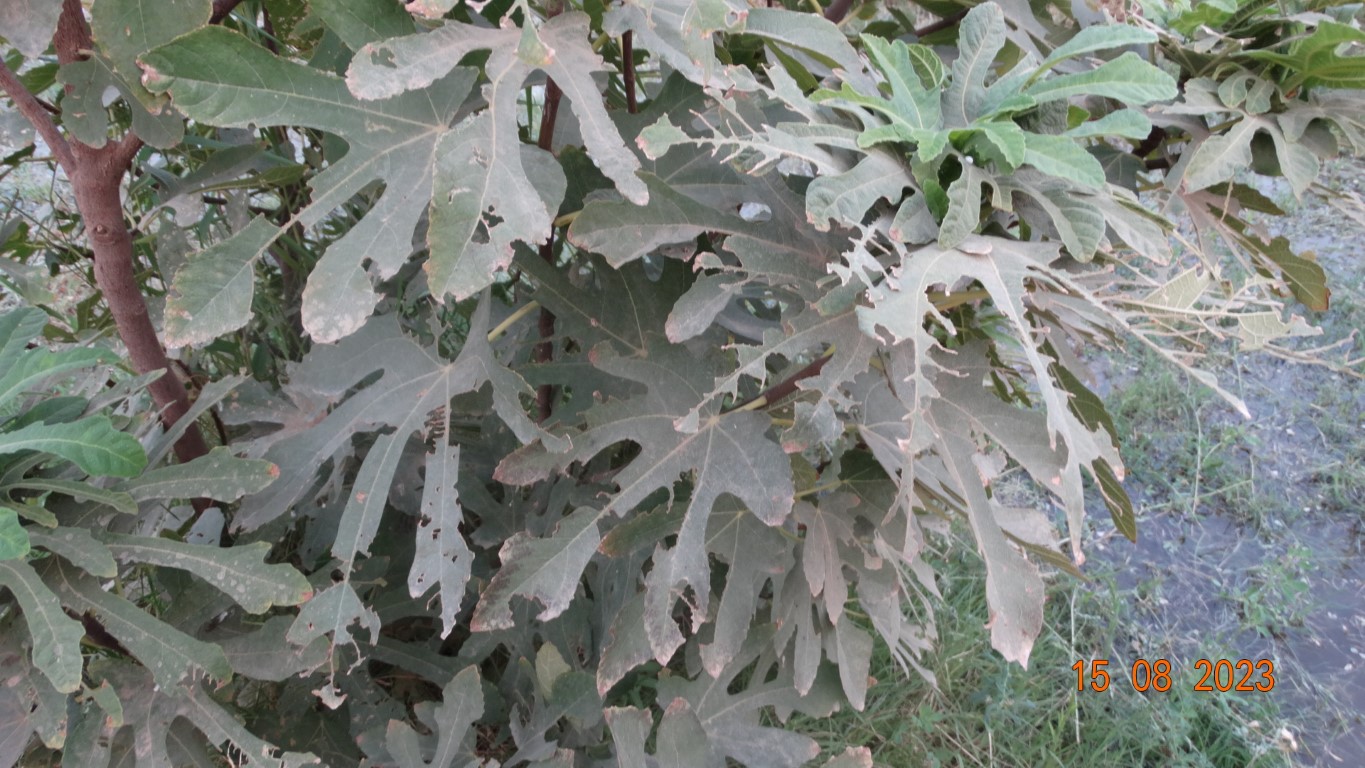
Label: infected